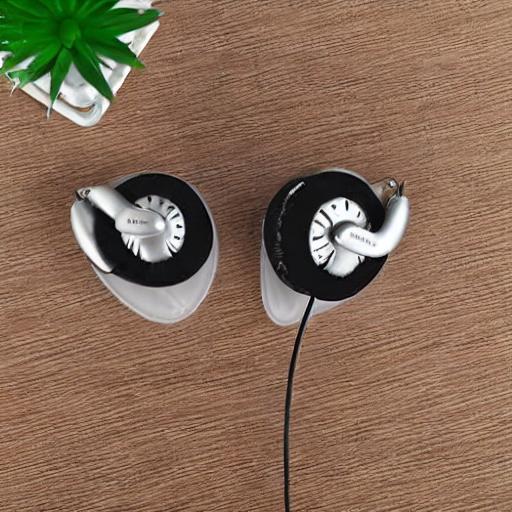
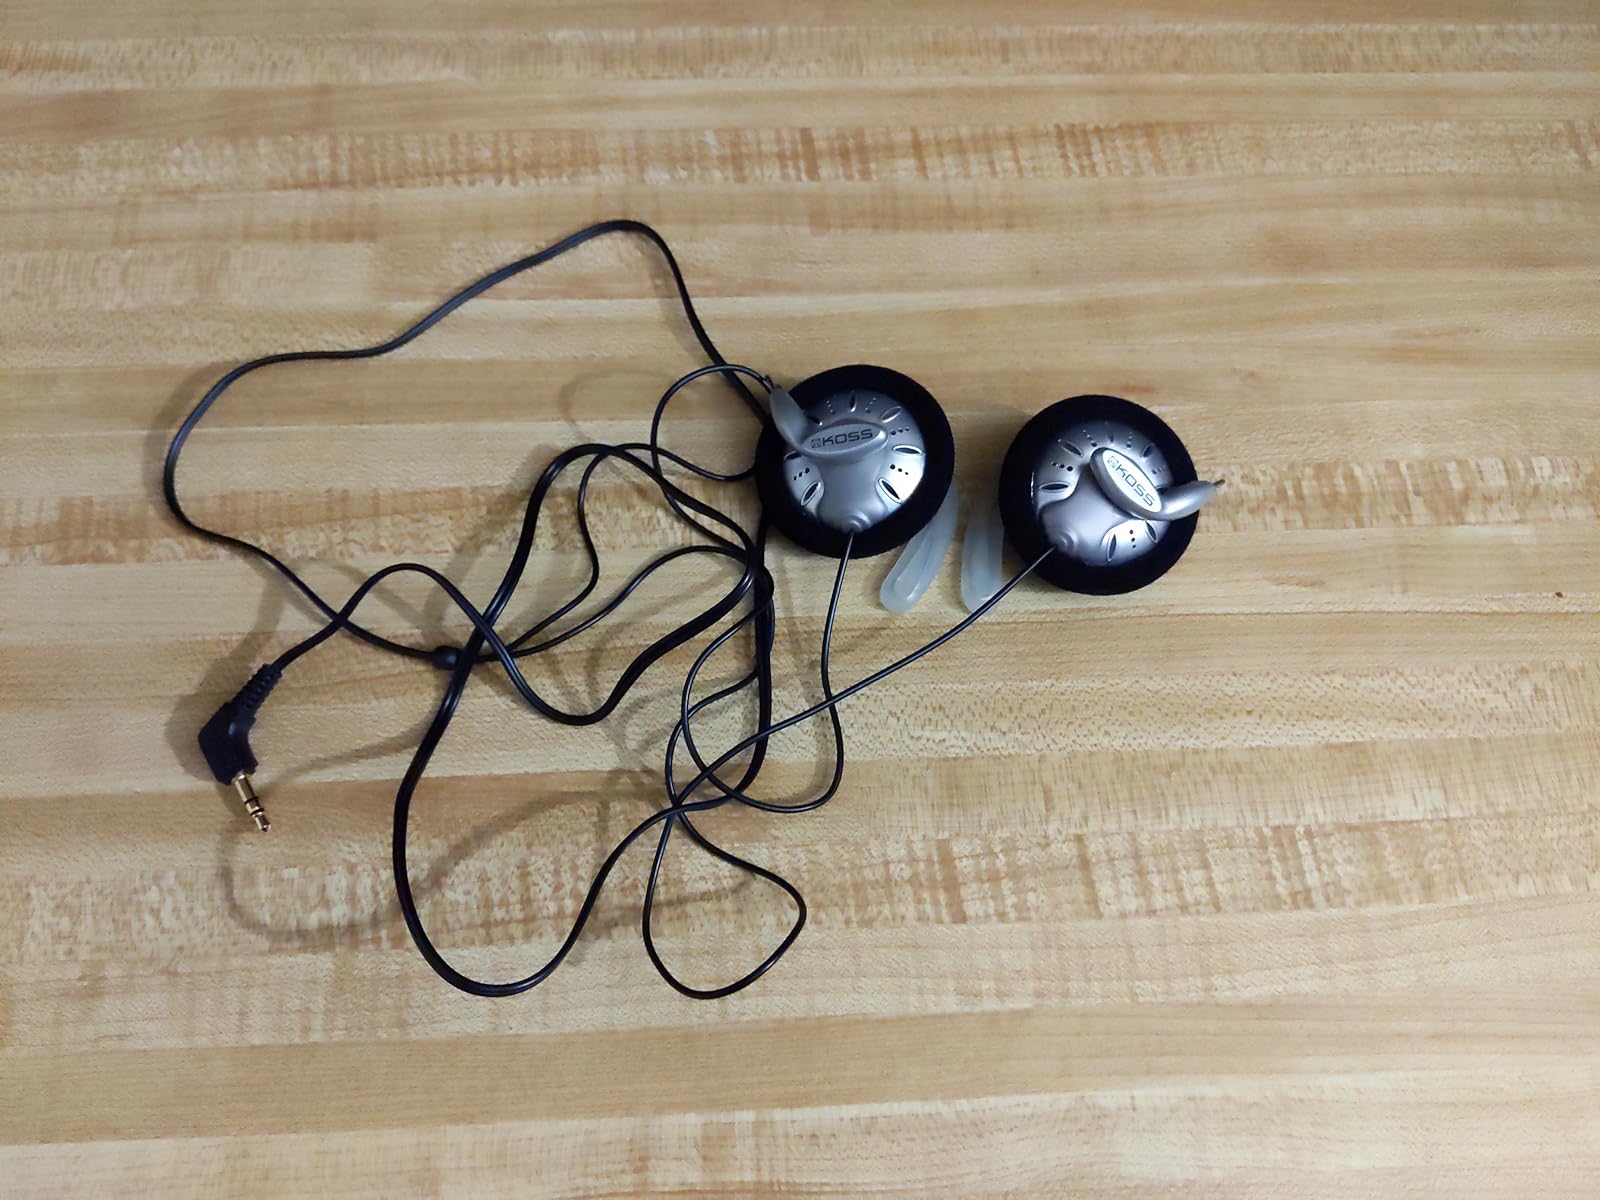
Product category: headphones
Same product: no